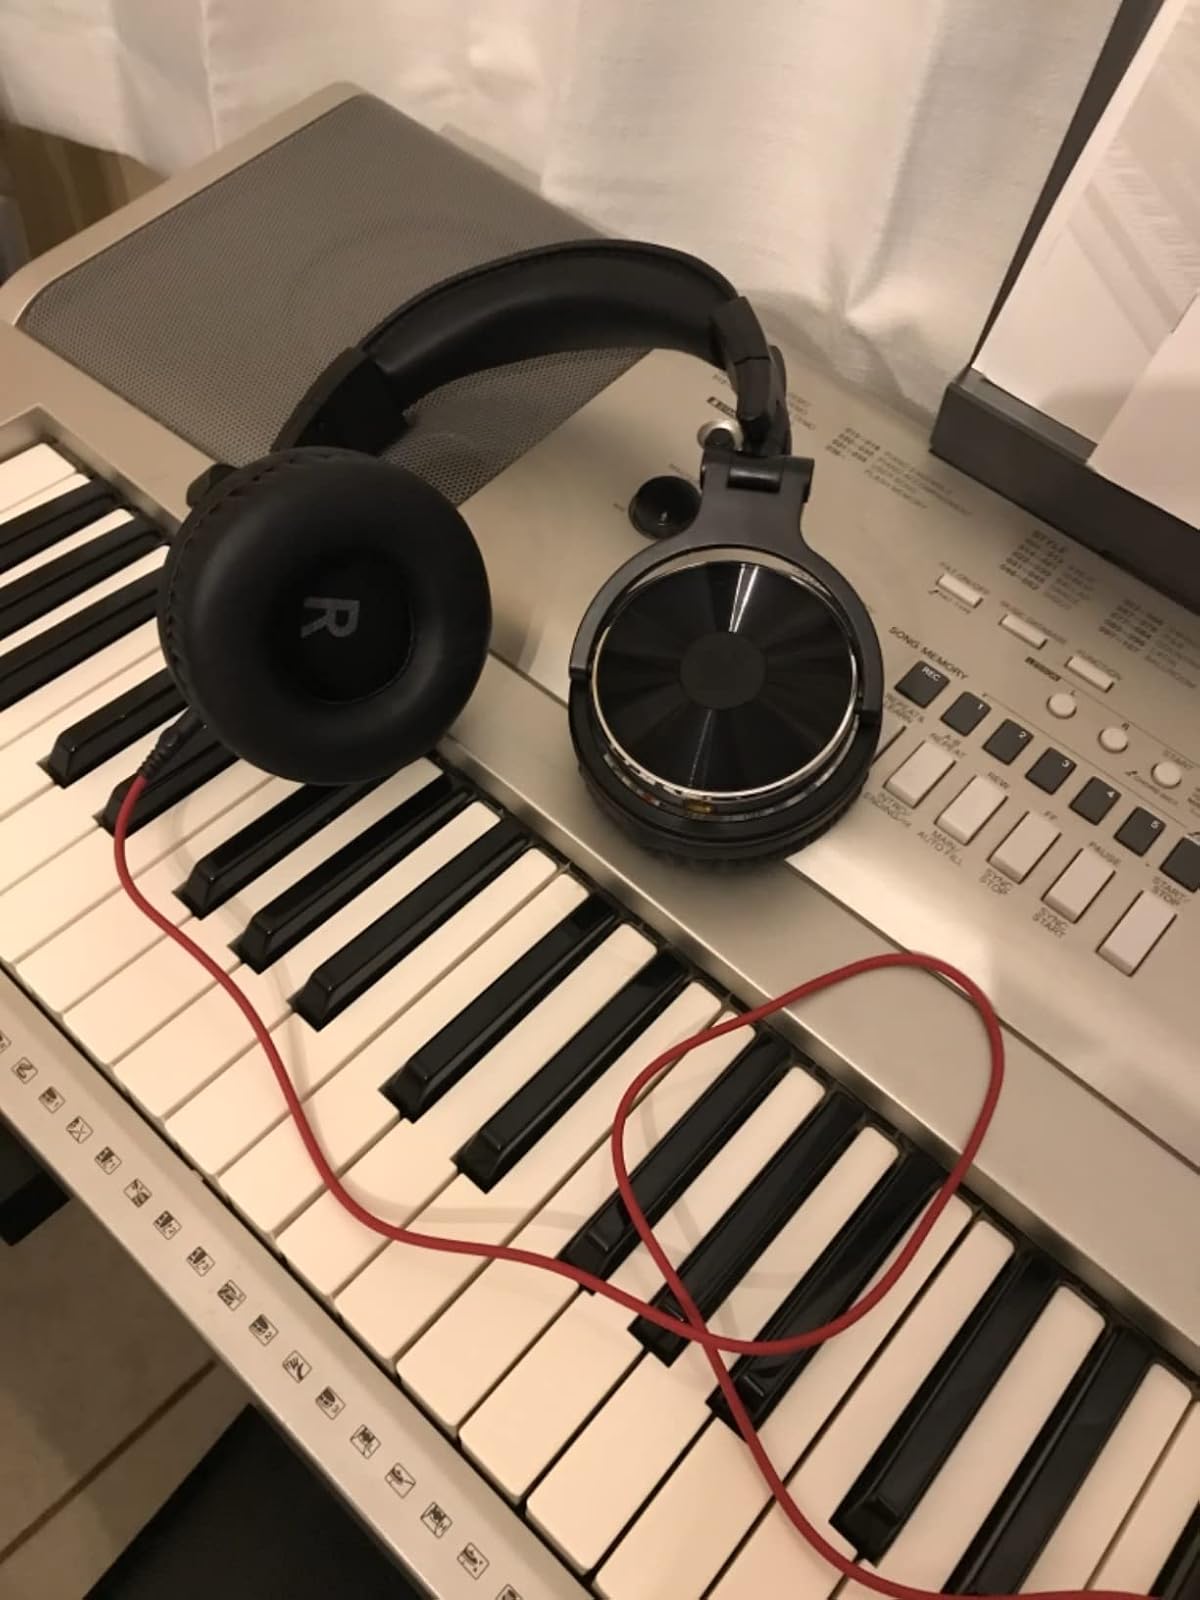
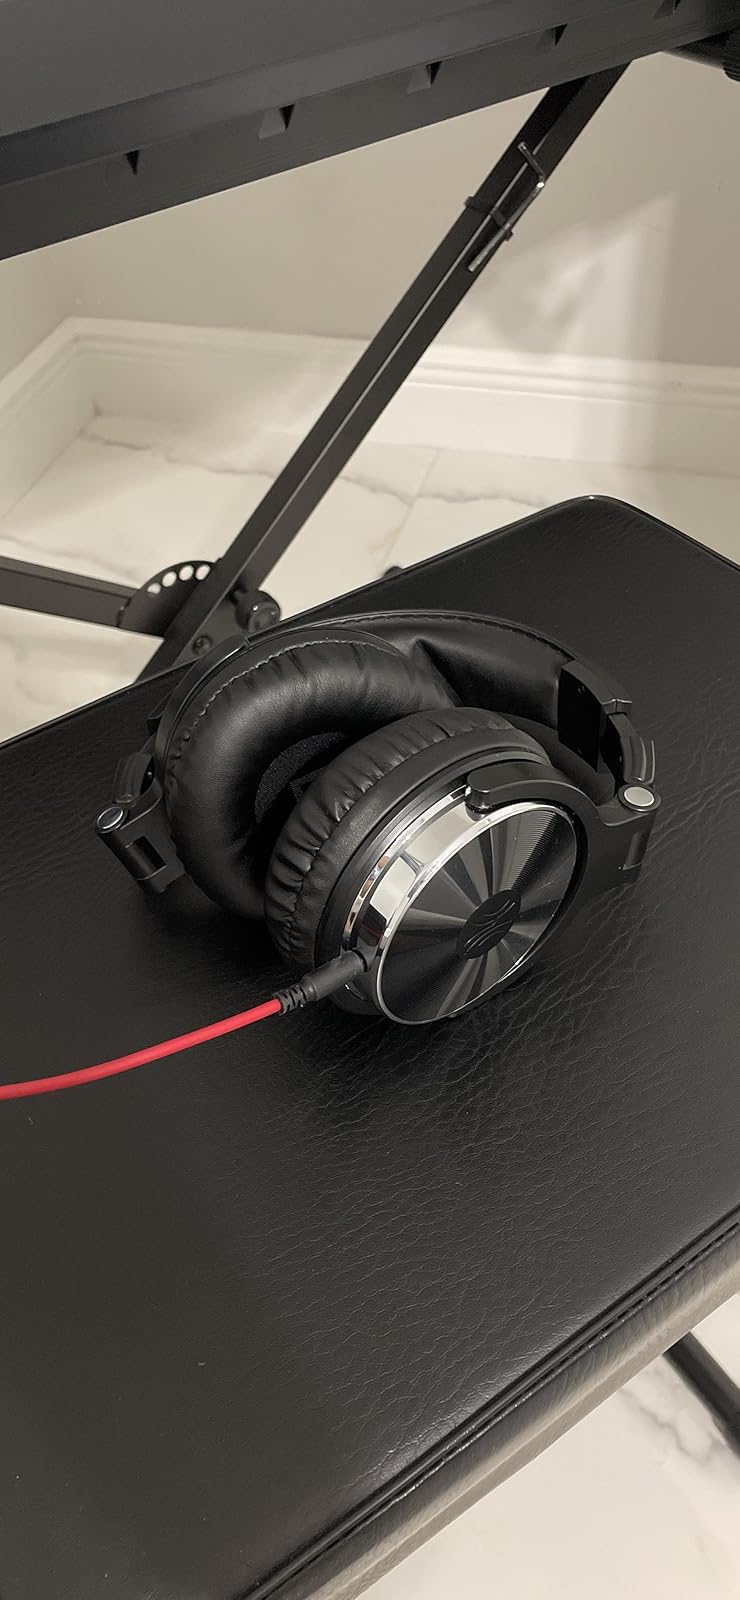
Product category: headphones
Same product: yes